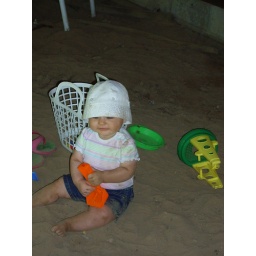
getting dirty in the sand at g-ma/pa Merkel's house